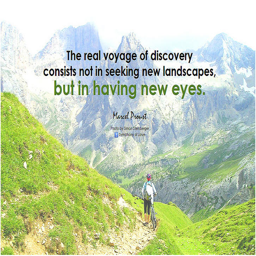
novelist the real voyage of discovery consists not in seeking new landscapes , but in having new eyes